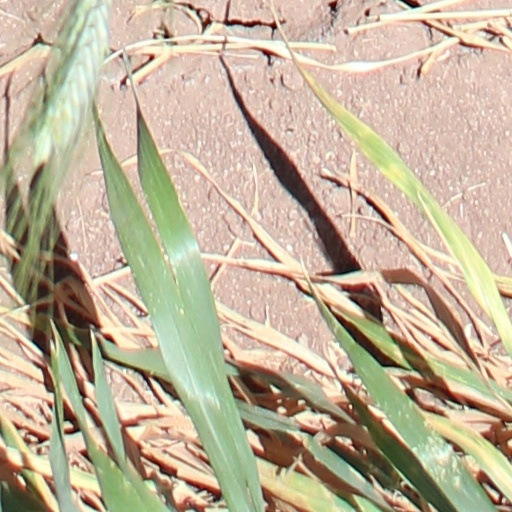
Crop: wheat